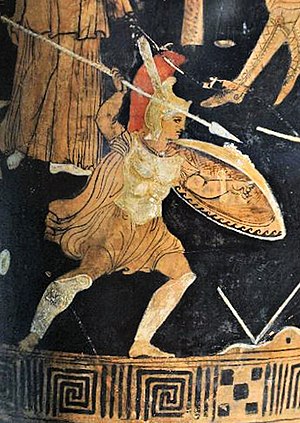
Achilleus / Helten i Iliaden
Achilleus i kamp med kong Memnon. Græsk vase fra ca. 300 f.Kr.
Achilleus er i græsk mytologi en deltager i trojanerkrigen, der skildres i Iliaden, og søn af kong Peleus og nereiden Thetis. Peleus var søn af kong Aiakos på øen Aigina, og selv konge af Iolkós. Peleus' bror Telamon var konge på øen Salamis udenfor Athen, og far til Aias.